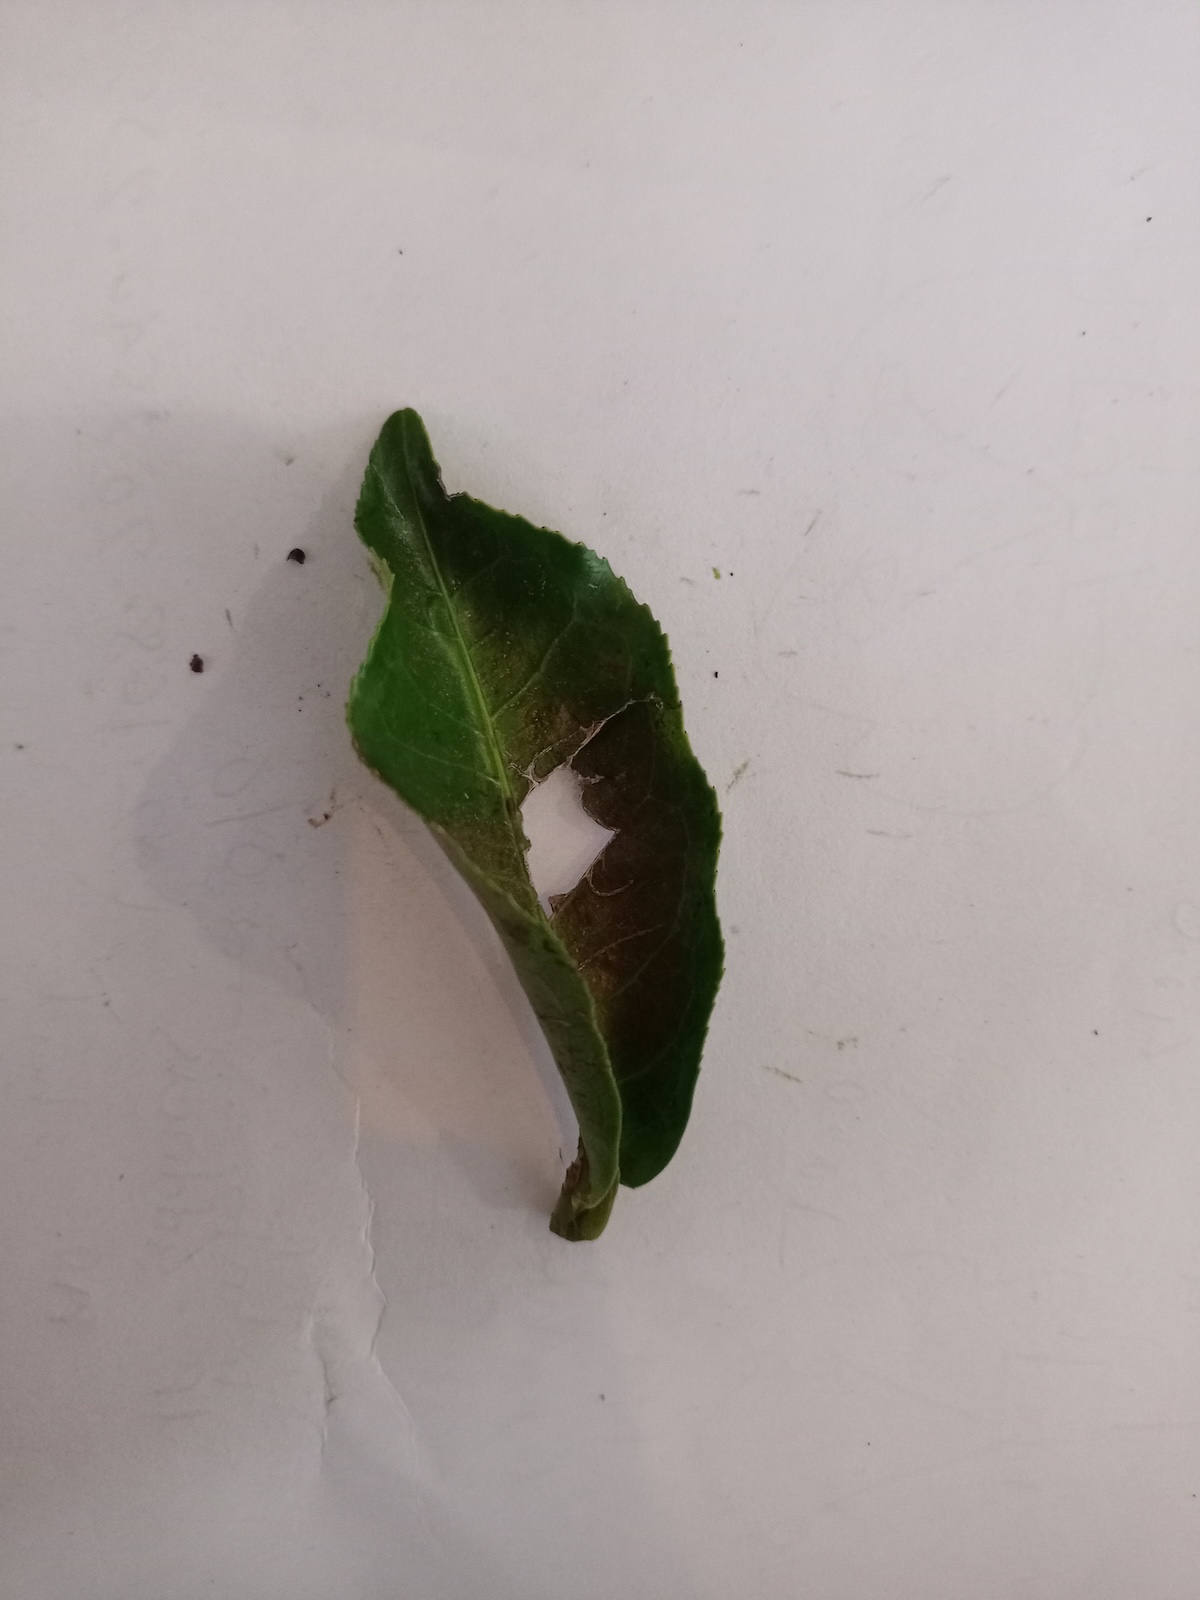
Label: Red spider